Eva Carrière

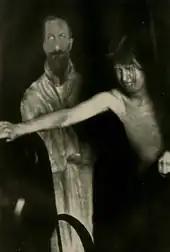
Censored photo of Carrière nude in a séance with a cardboard cut-out figure of King Ferdinand of Bulgaria

Eva Carrière (born Marthe Béraud 1886 in France, died 1943), also known as Eva C, was a fraudulent materialization medium in the early 20th century known for making fake ectoplasm from chewed paper and cut-out faces from magazines and newspapers.